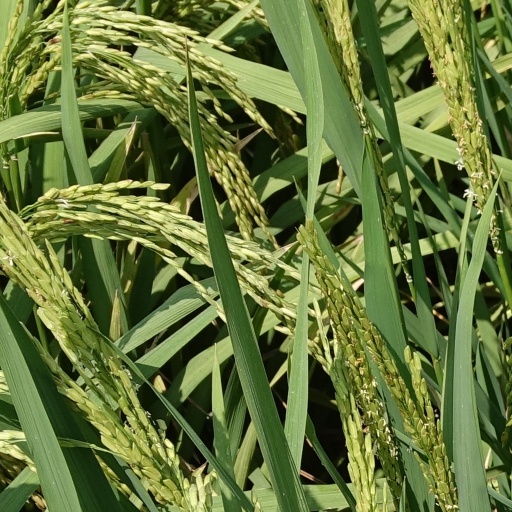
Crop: rice